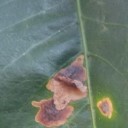
Label: Miner